Beast of the Yellow Night

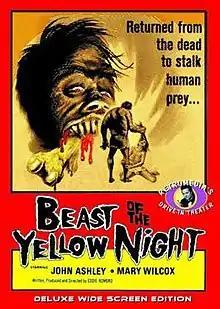
Theatrical release poster

Beast of the Yellow Night is a 1971 horror film, directed by Eddie Romero and starring John Ashley, who co-produced the film with Romero. It was the fourth release for Roger Corman's distribution company New World Pictures. It was released as a double feature with the West German horror film, "Creature with the Blue Hand.